Haribhadra (Buddhist philosopher)

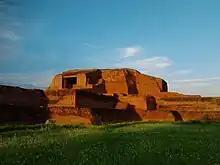
The monastery of Vikramashila of which Haribhadra was one of the founding monks

Details of Haribhadra's life are known both through his writings and through the writings of later Tibetan writers including Taranatha and Buton Rinchen Drub. Most scholars place Haribhadra in the second half of the 8th century and the beginning of the 9th century but Mano Laohavanich places him around 735–795 CE. What is known for certain is that he was active during the reign of Emperor Dharmapala as Taranatha noted that he died 20 years after the ascension of Dharmapala to the throne.